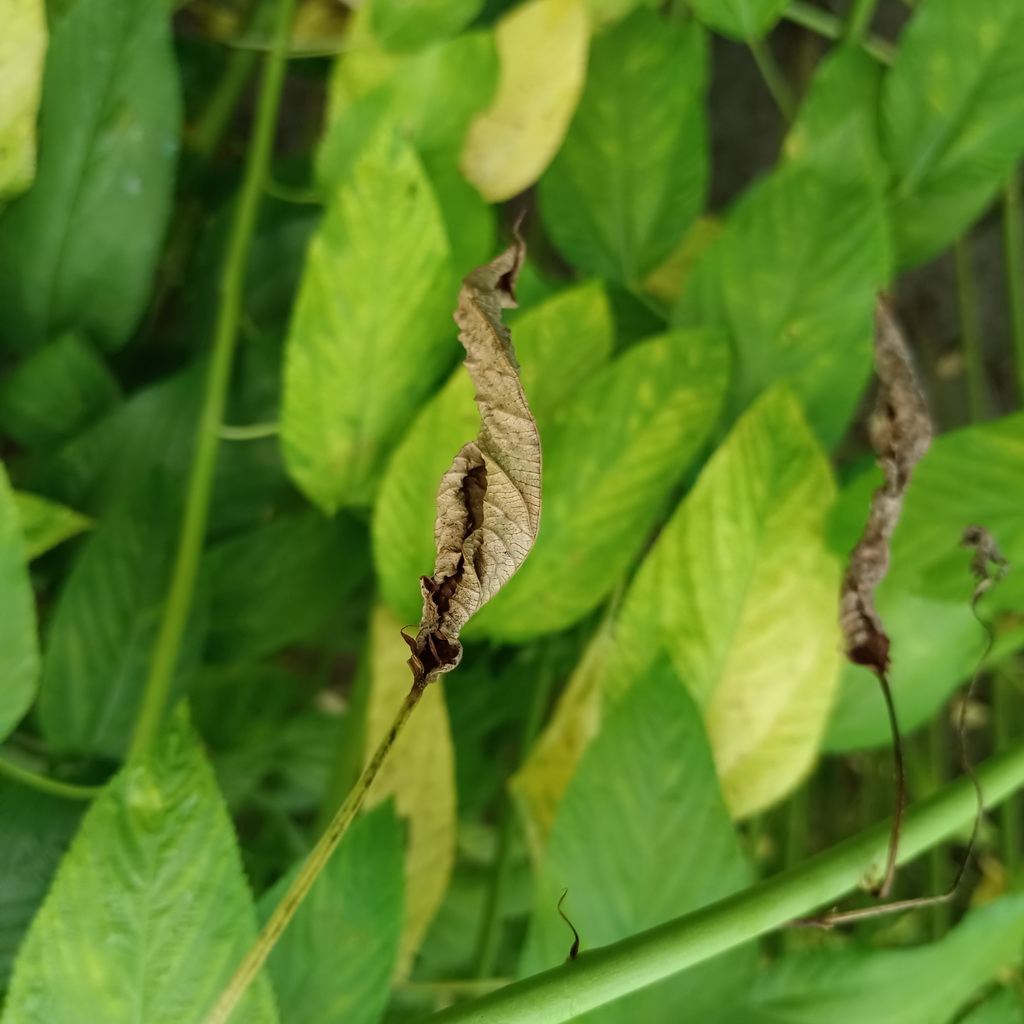
Label: Dieback